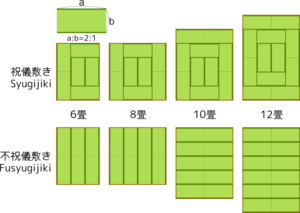
Le tatami est le revêtement de sol traditionnel des washitsu — pièces d'habitation japonaises — mais aussi des temples, etc. Il consiste en un agencement modulable de nattes rembourrées du même nom. Les dimensions sont standardisées si bien que la surface d'une natte est devenu, au Japon, l'unité de mesure des surfaces, le tatami ou jō.